Software testing

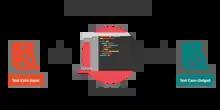
White box testing diagram

White-box testing (also known as clear box testing, glass box testing, transparent box testing, and structural testing) verifies the internal structures or workings of a program, as opposed to the functionality exposed to the end-user. In white-box testing, an internal perspective of the system (the source code), as well as programming skills are used to design test cases. The tester chooses inputs to exercise paths through the code and determines the appropriate outputs. This is analogous to testing nodes in a circuit, e.g., in-circuit testing (ICT).